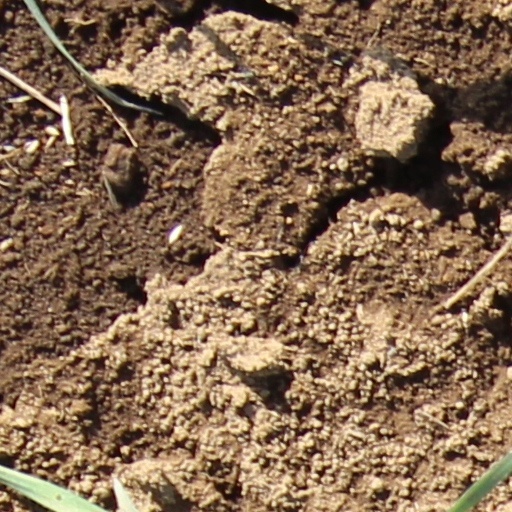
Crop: wheat